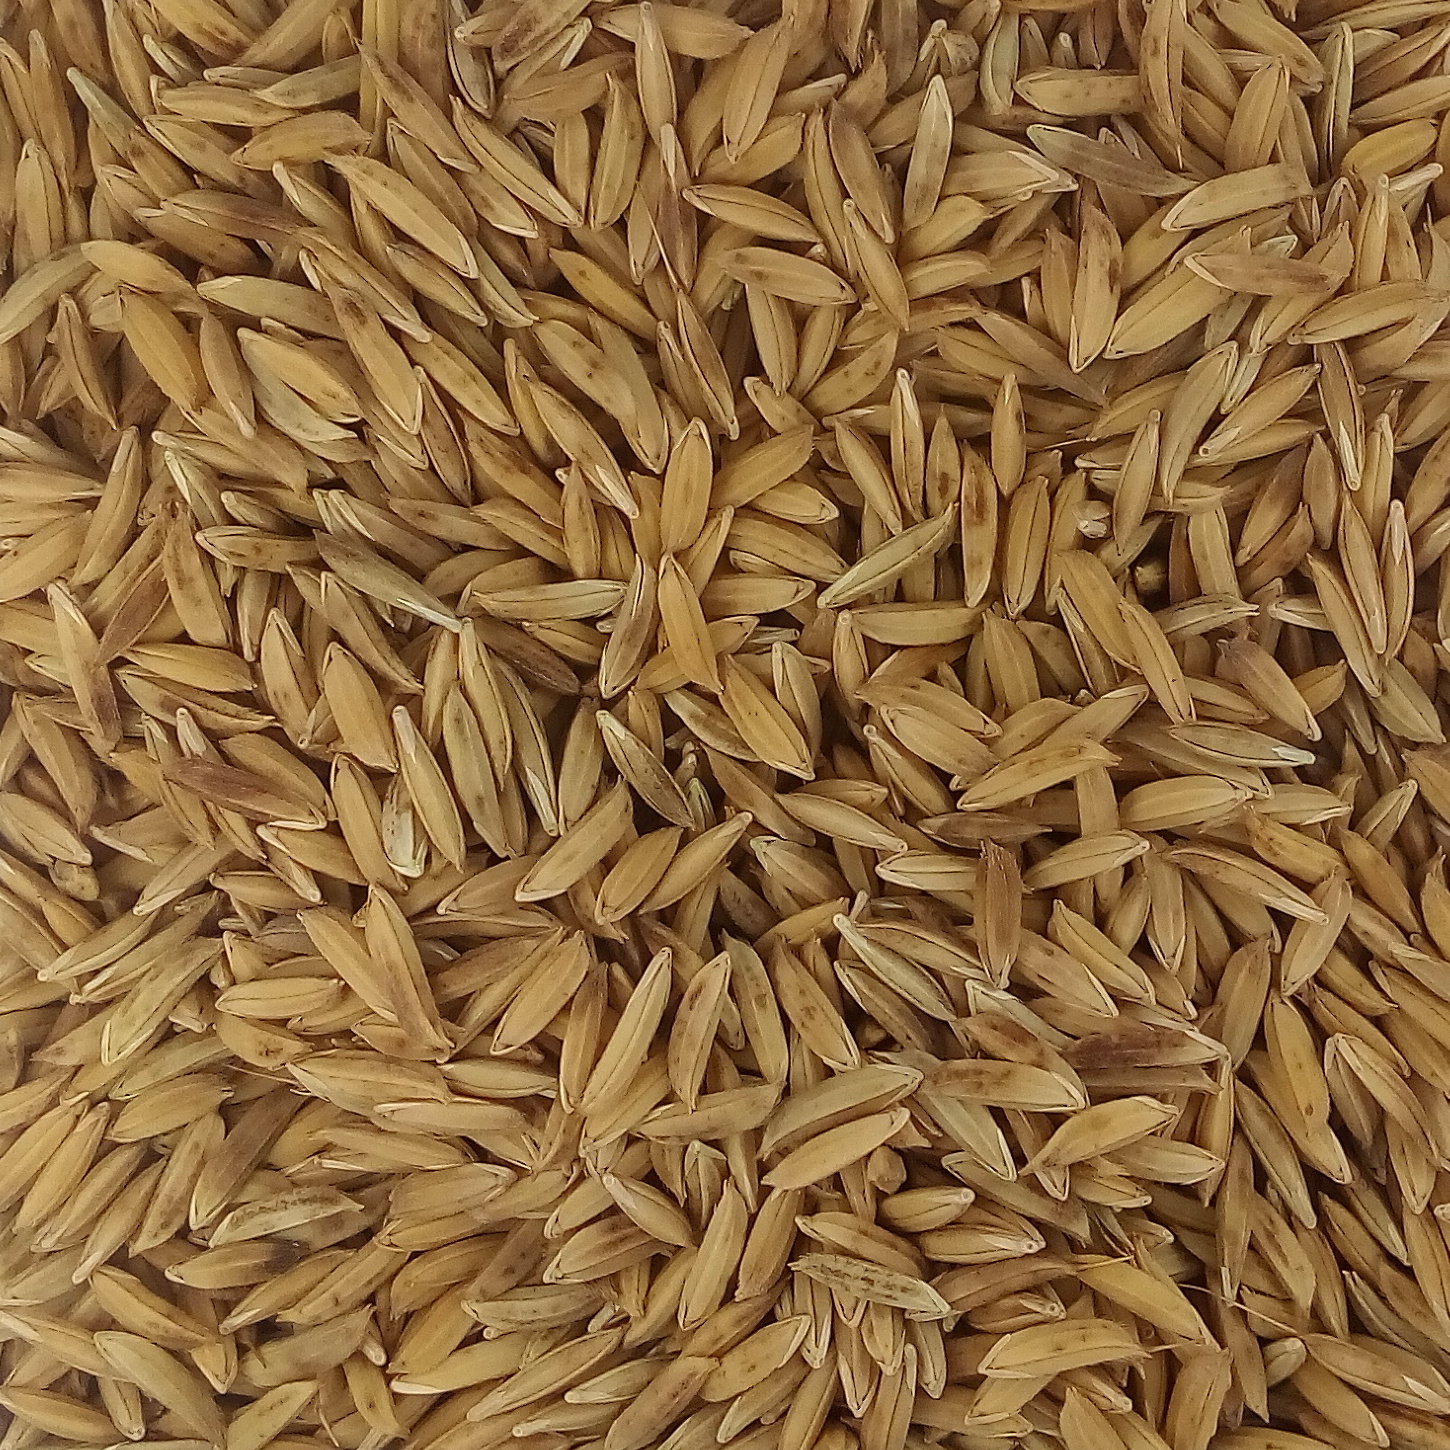
Rice seed variety: BAS_370